Henri Meilhac

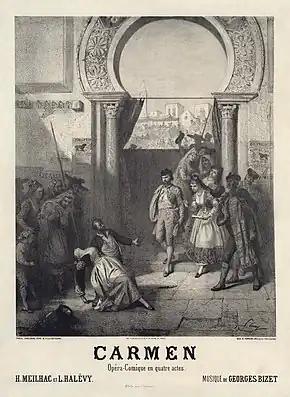
theatre poster with illustration of young white woman dancing

Meilhac's first libretto for a comic opera was for Louis Deffès' , given at the Opéra-Comique in July 1861; with Halévy, he had a huge hit with his next: Offenbach's "La belle Hélène" (1864). "Grove's Dictionary of Music and Musicians" says of Halévy and Meilhac: